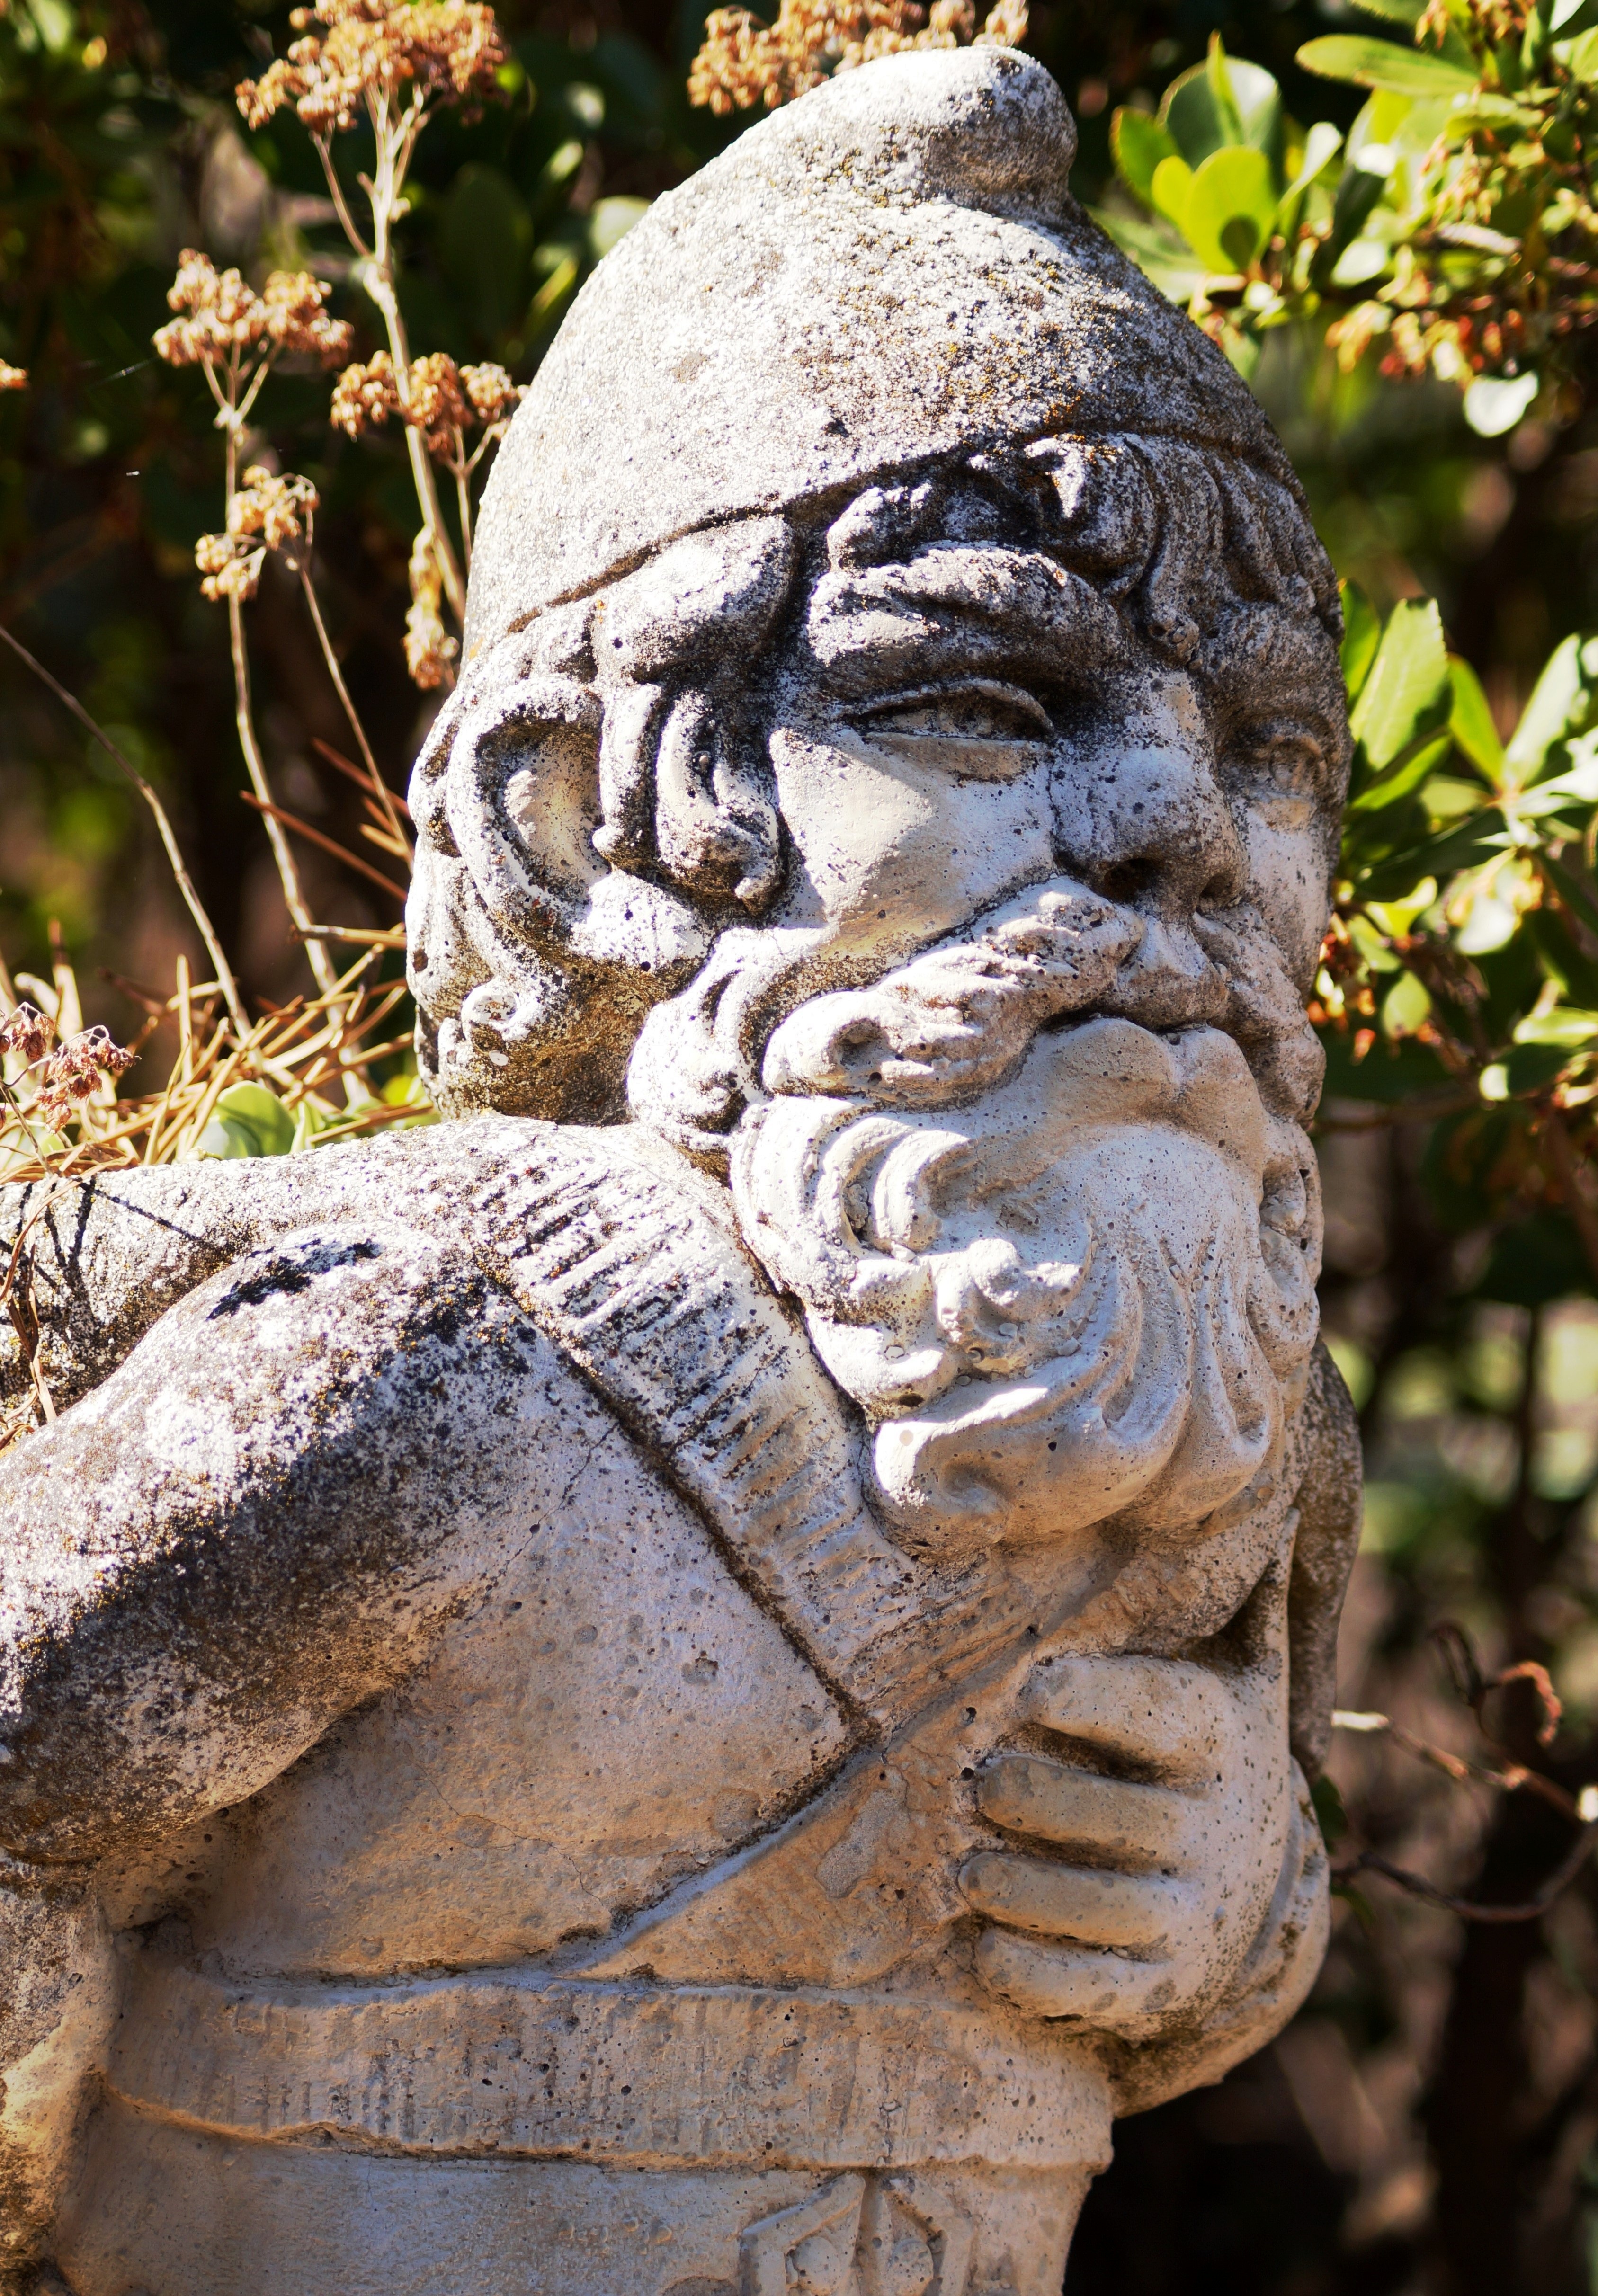
rock, stone, monument, statue, garden, sculpture, art, temple, dwarf, carving, gnome, stone carving, gautama buddha, ancient history